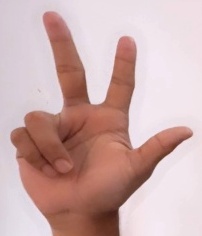
ASL sign: 3